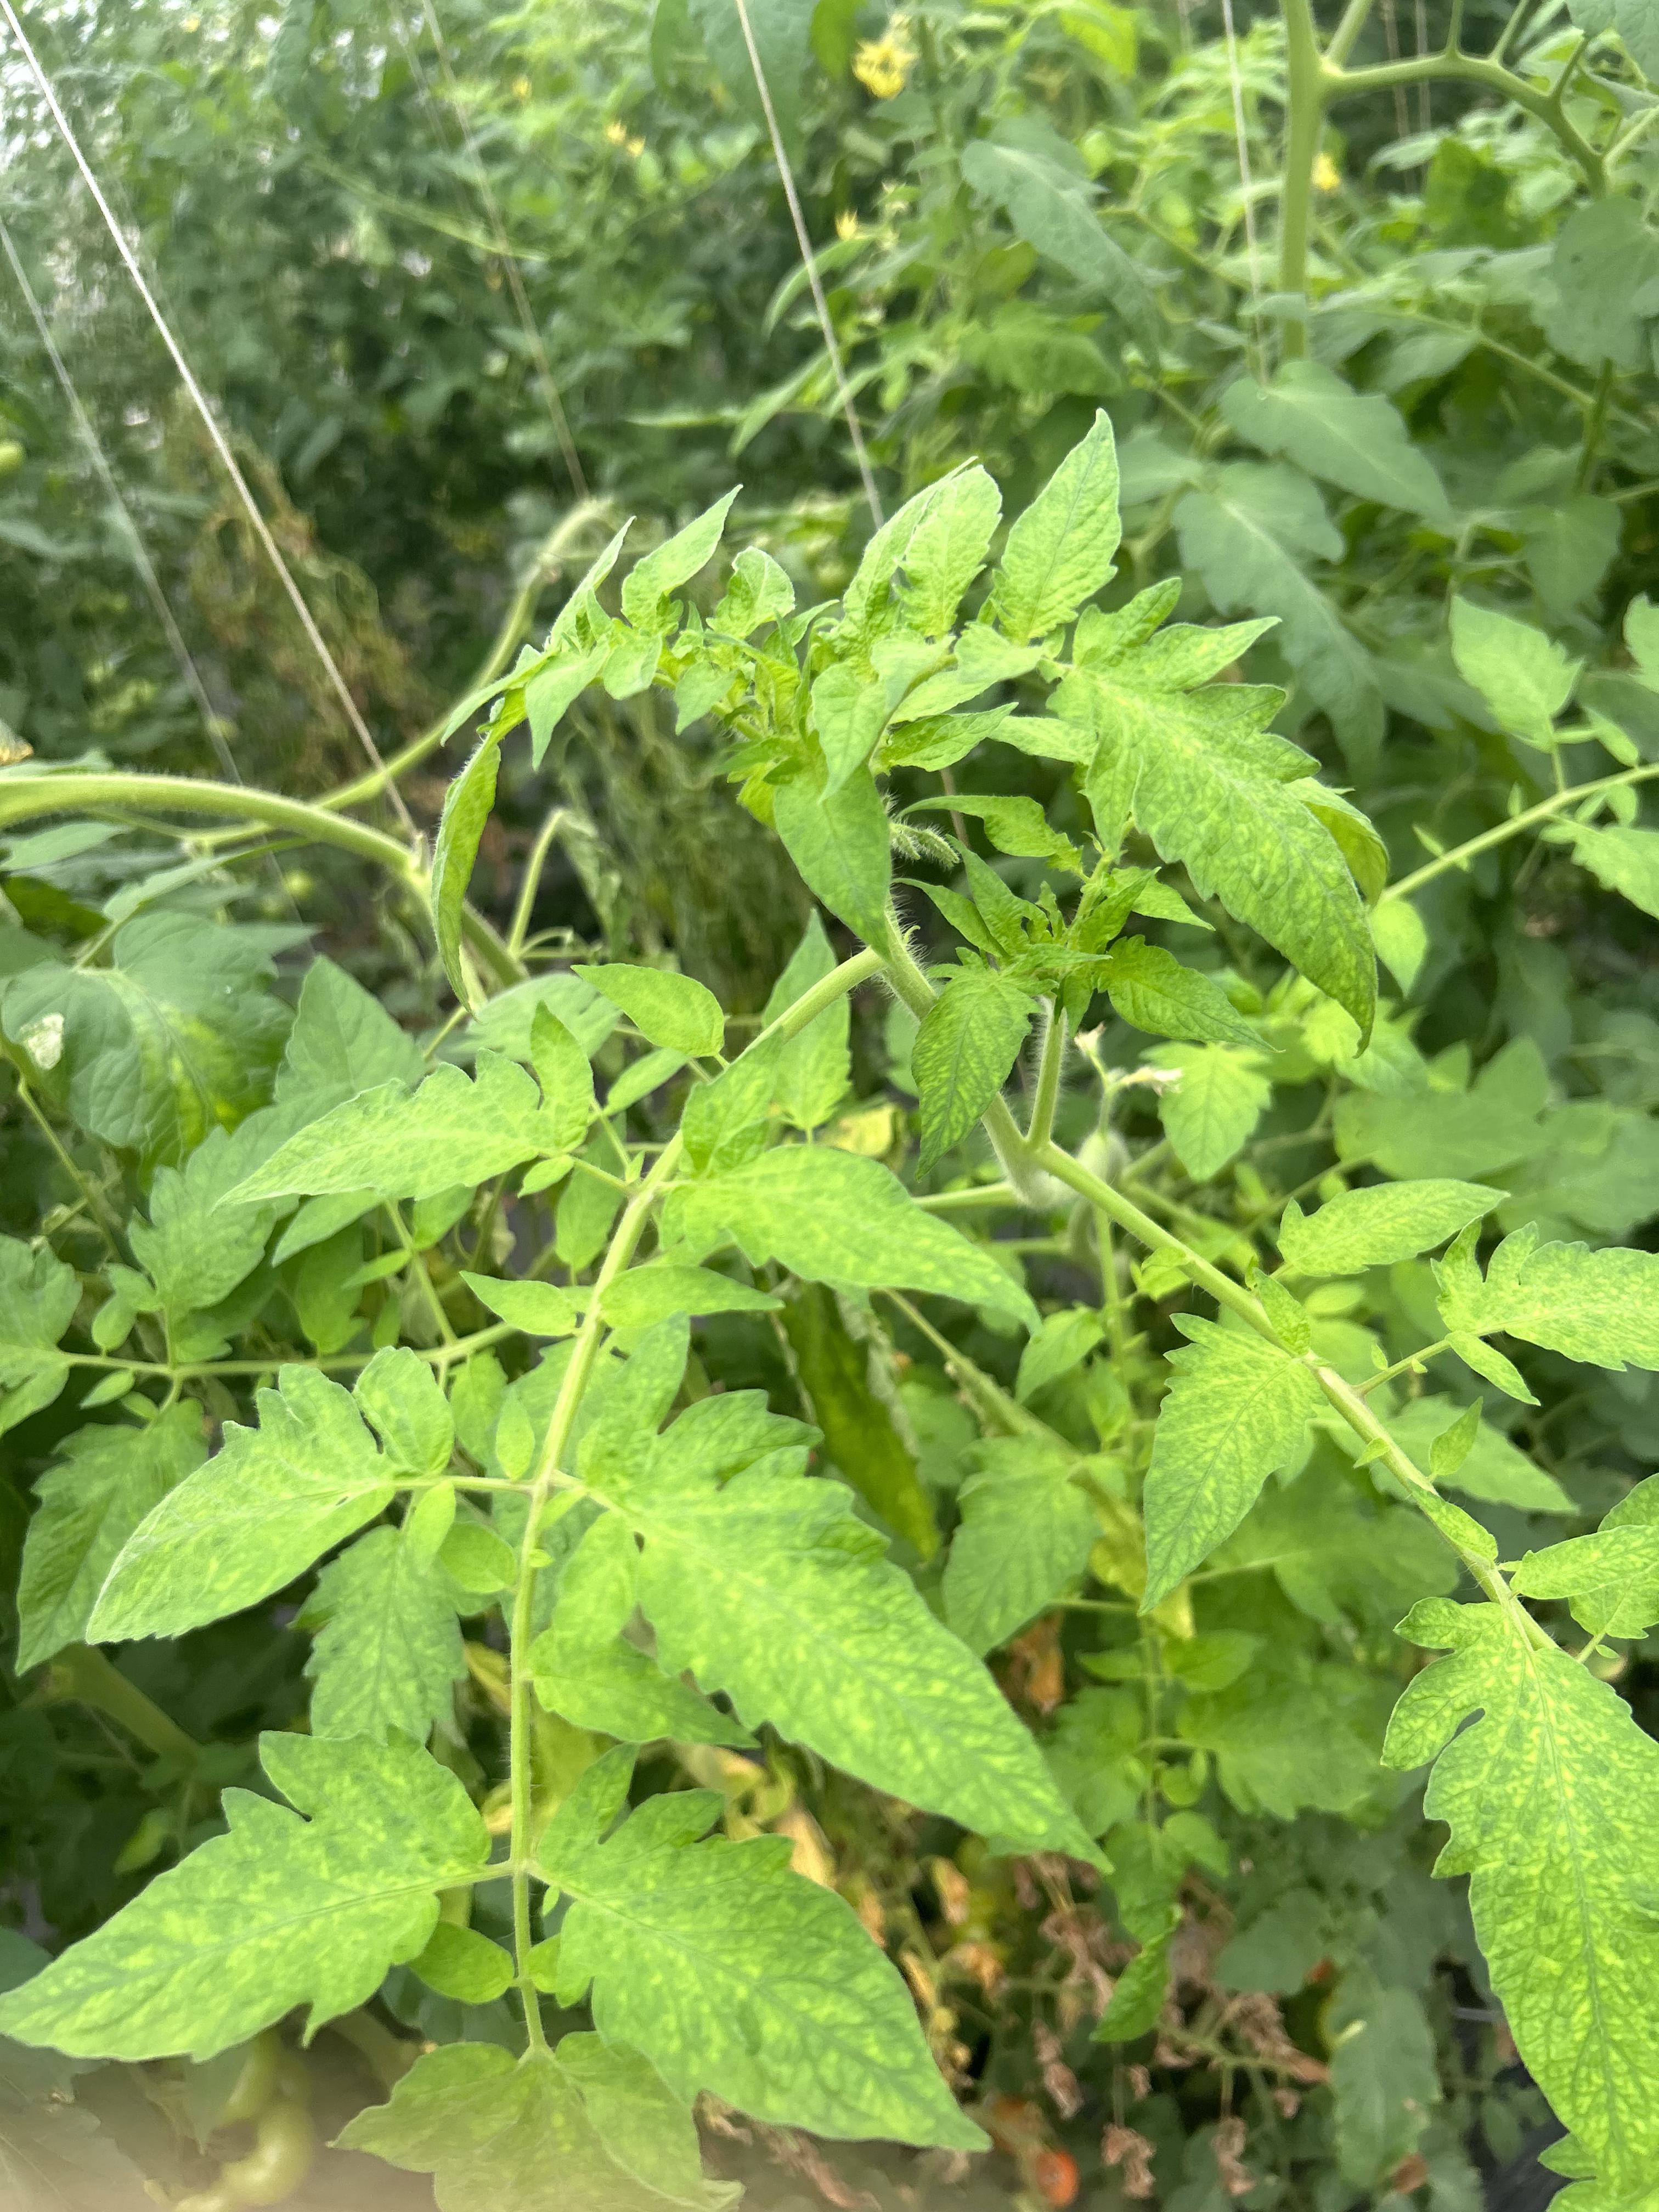
Disease: Viral